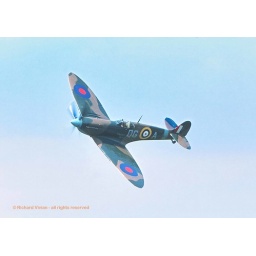
Spitfire banking, against blue sky